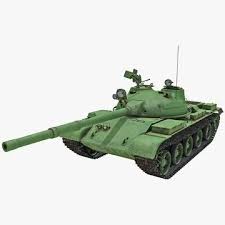
Label: T-62